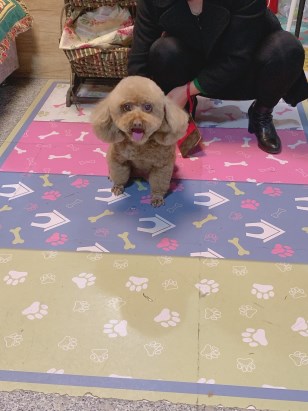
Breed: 7449-n000128-teddy